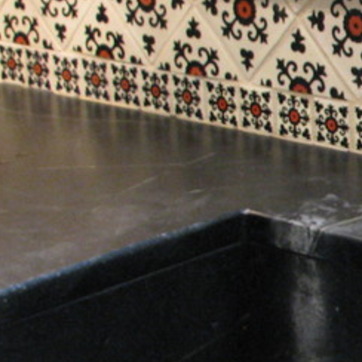
Material: polishedstone